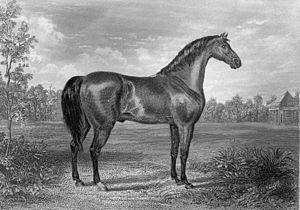
Le Temple de la renommée des courses américaines a été fondé en 1951 à Saratoga Springs, dans l'état de New York, pour honorer les chevaux, entraîneurs et jockeys des courses de pur-sang.